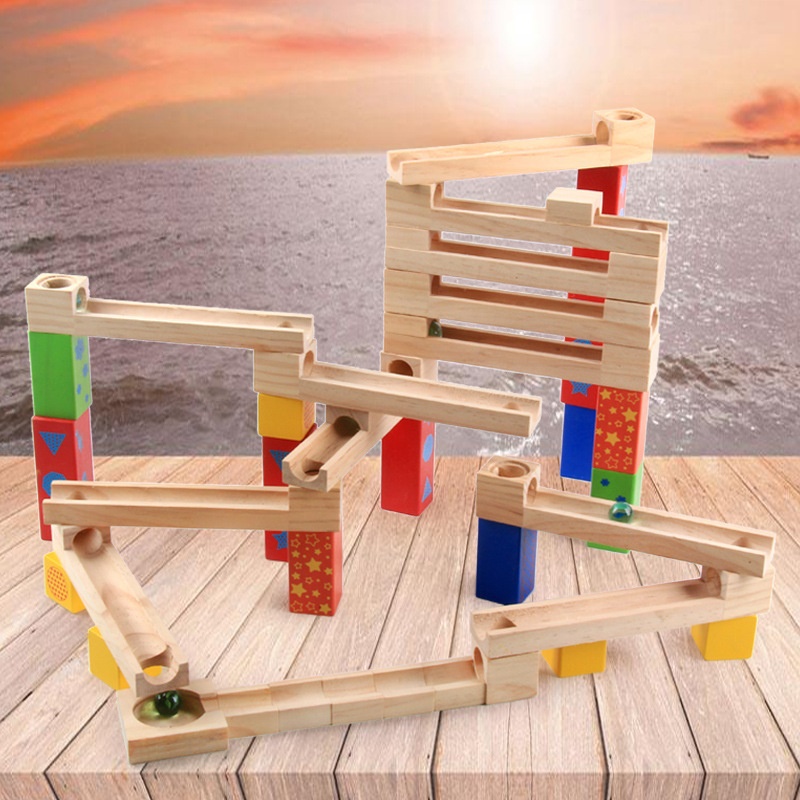
Medium Wooden track Marble Run Blocks toy set
Build your own Medium Wooden track Marble Run toy set 52 Piece The ball track will excite young children as well as adults. If you let the ball roll through gravity exactly where the children expect, it is already a little sense of success. This ball track supports the patience, concentration and logical thinking of children. Every kid’s room needs a tracking toy. It comes with heaps of tracks and stackers and 6 cat eye marbles tracks are 2cm by 7cm various sizes* Recommended Age is 3+ for this many of these items It May Contain Sharp/blunt objects that are not suitable for toddlers or may contain a Choking Hazard please exercise care when giving to your children and supervise them while they play
Brand: HAPPY GUMNUT
Category: Toys & Games > Toys > Building Toys > Marble Track Sets